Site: brandenburg
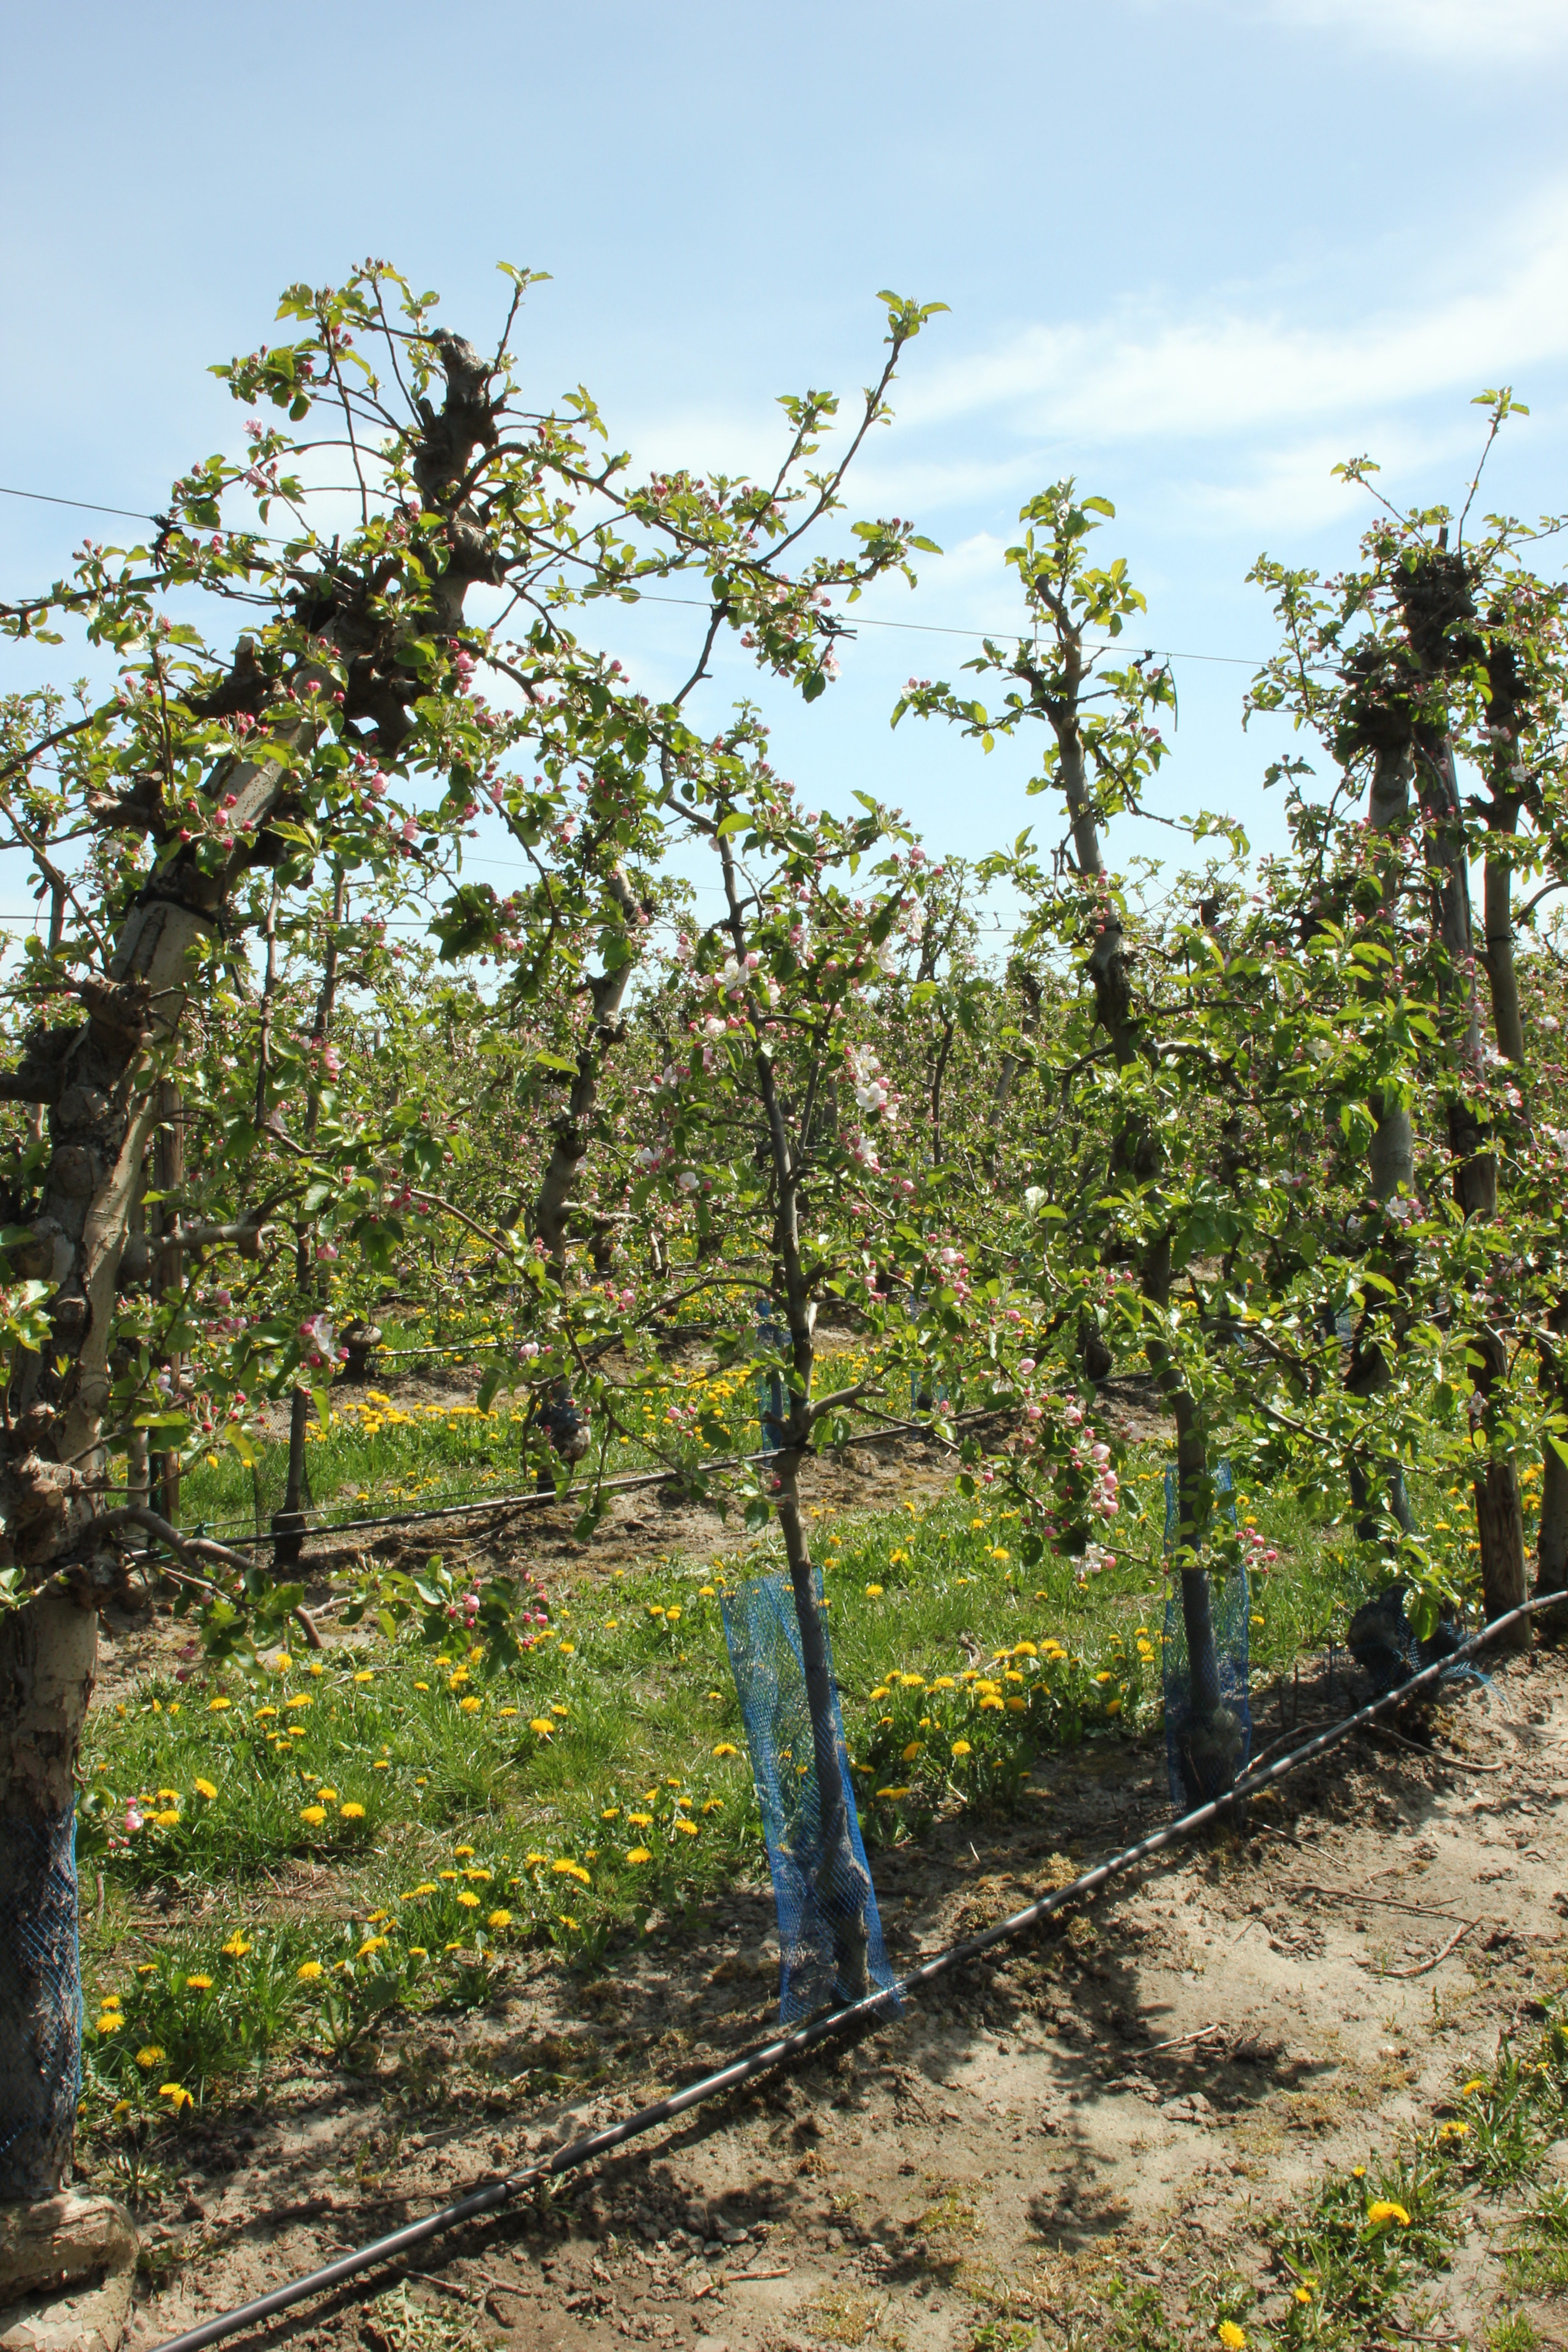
Growth stage (BBCH 57): Inflorescence emergence